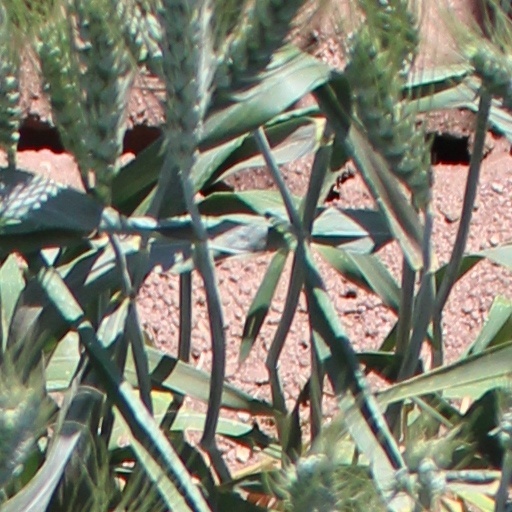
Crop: wheat